Corinth Baptist Church

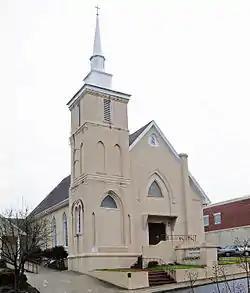

Corinth Baptist Church is a historic African-American Baptist church located on N. Herndon Street in Union, Union County, South Carolina. It was built in 1893–1894, and is a brick Late Gothic Revival-style church.